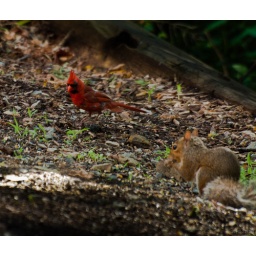
Photo-a-Day Project: The cardinal joins a squirrel on the ground under the bird feeders, scrounging for seed that has fallen.